Bogdana Karadocheva

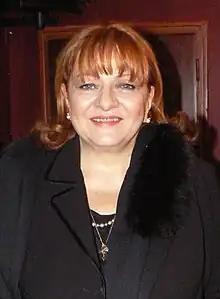

Bogdana Karadocheva (Bulgarian Cyrillic: Богдана Карадочева) (born July 19, 1949) is a Bulgarian estrade singer.